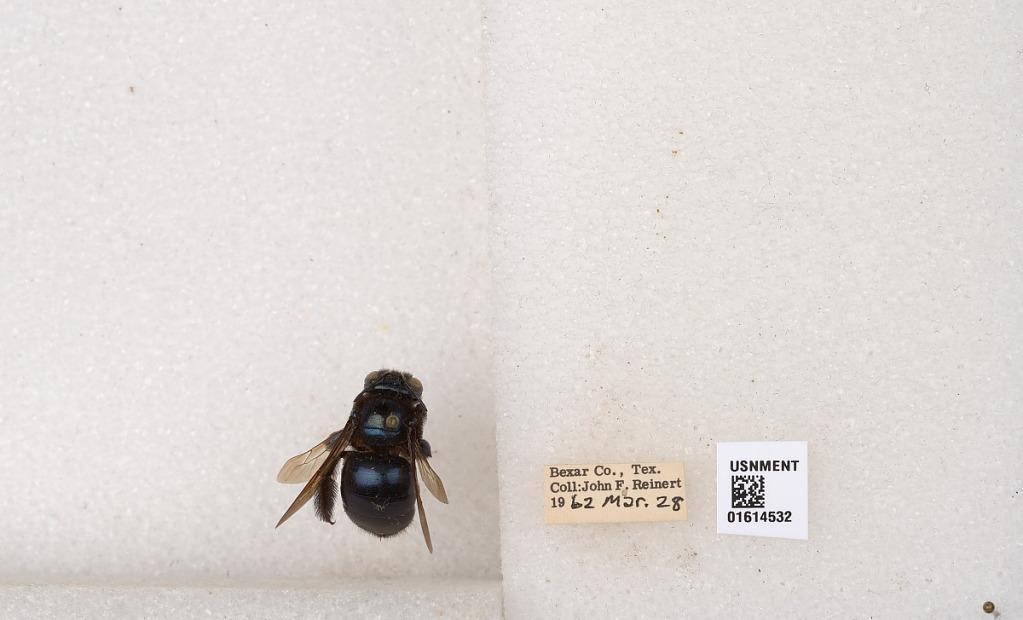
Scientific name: Xylocopa (Schonnherria) micans Lepeletier
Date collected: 1962-3-28
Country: United States
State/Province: Texas
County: Bexar
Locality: Bexar Co.